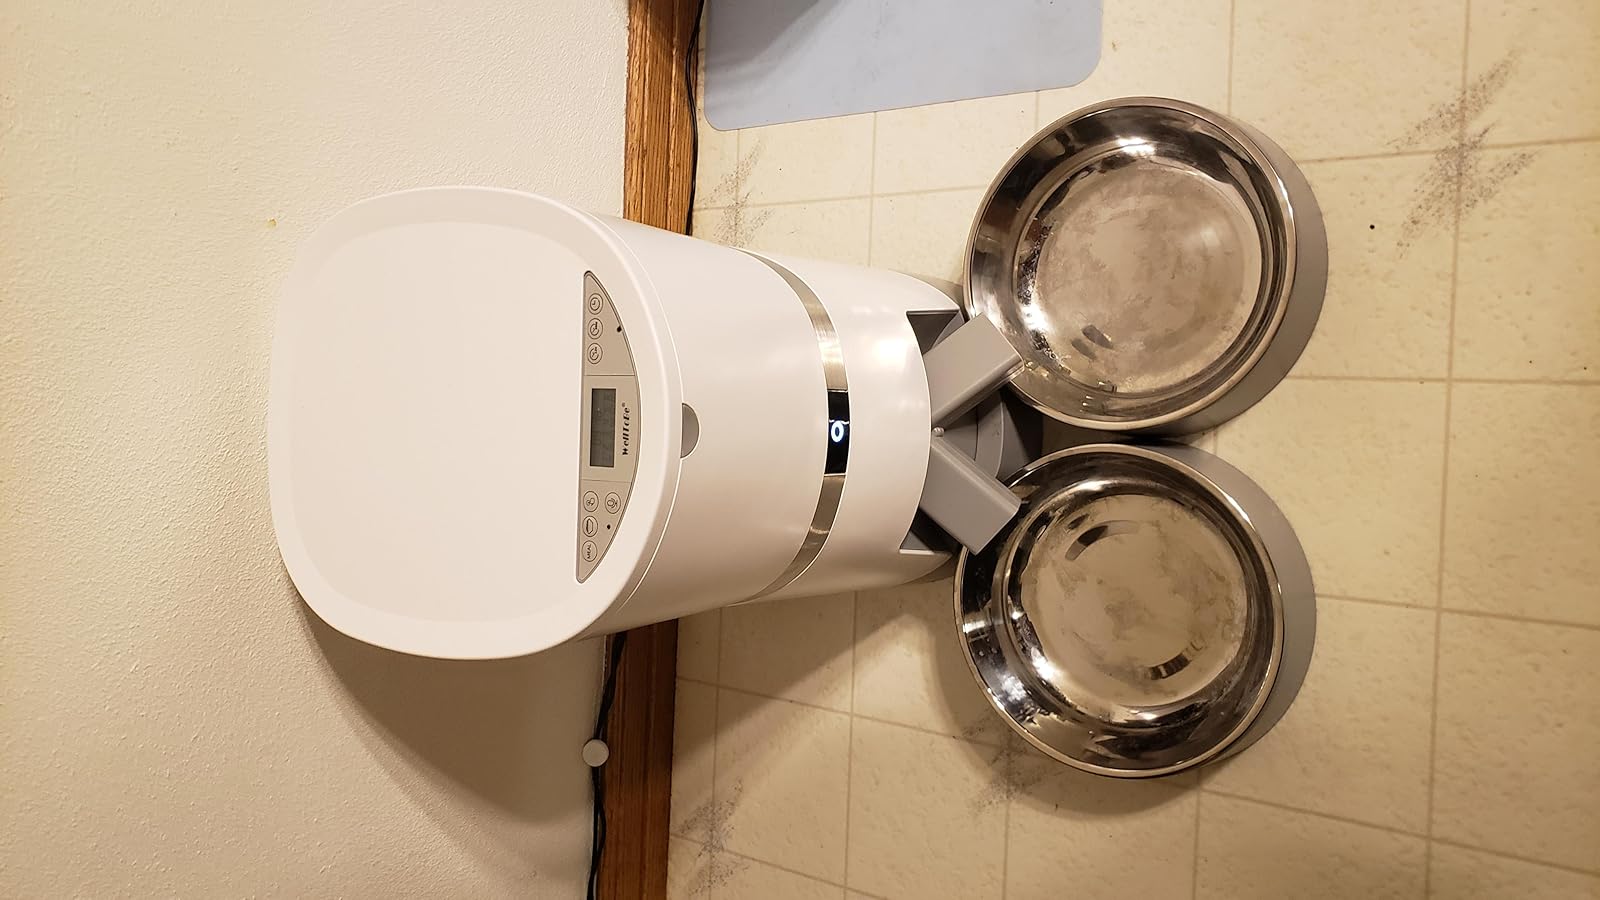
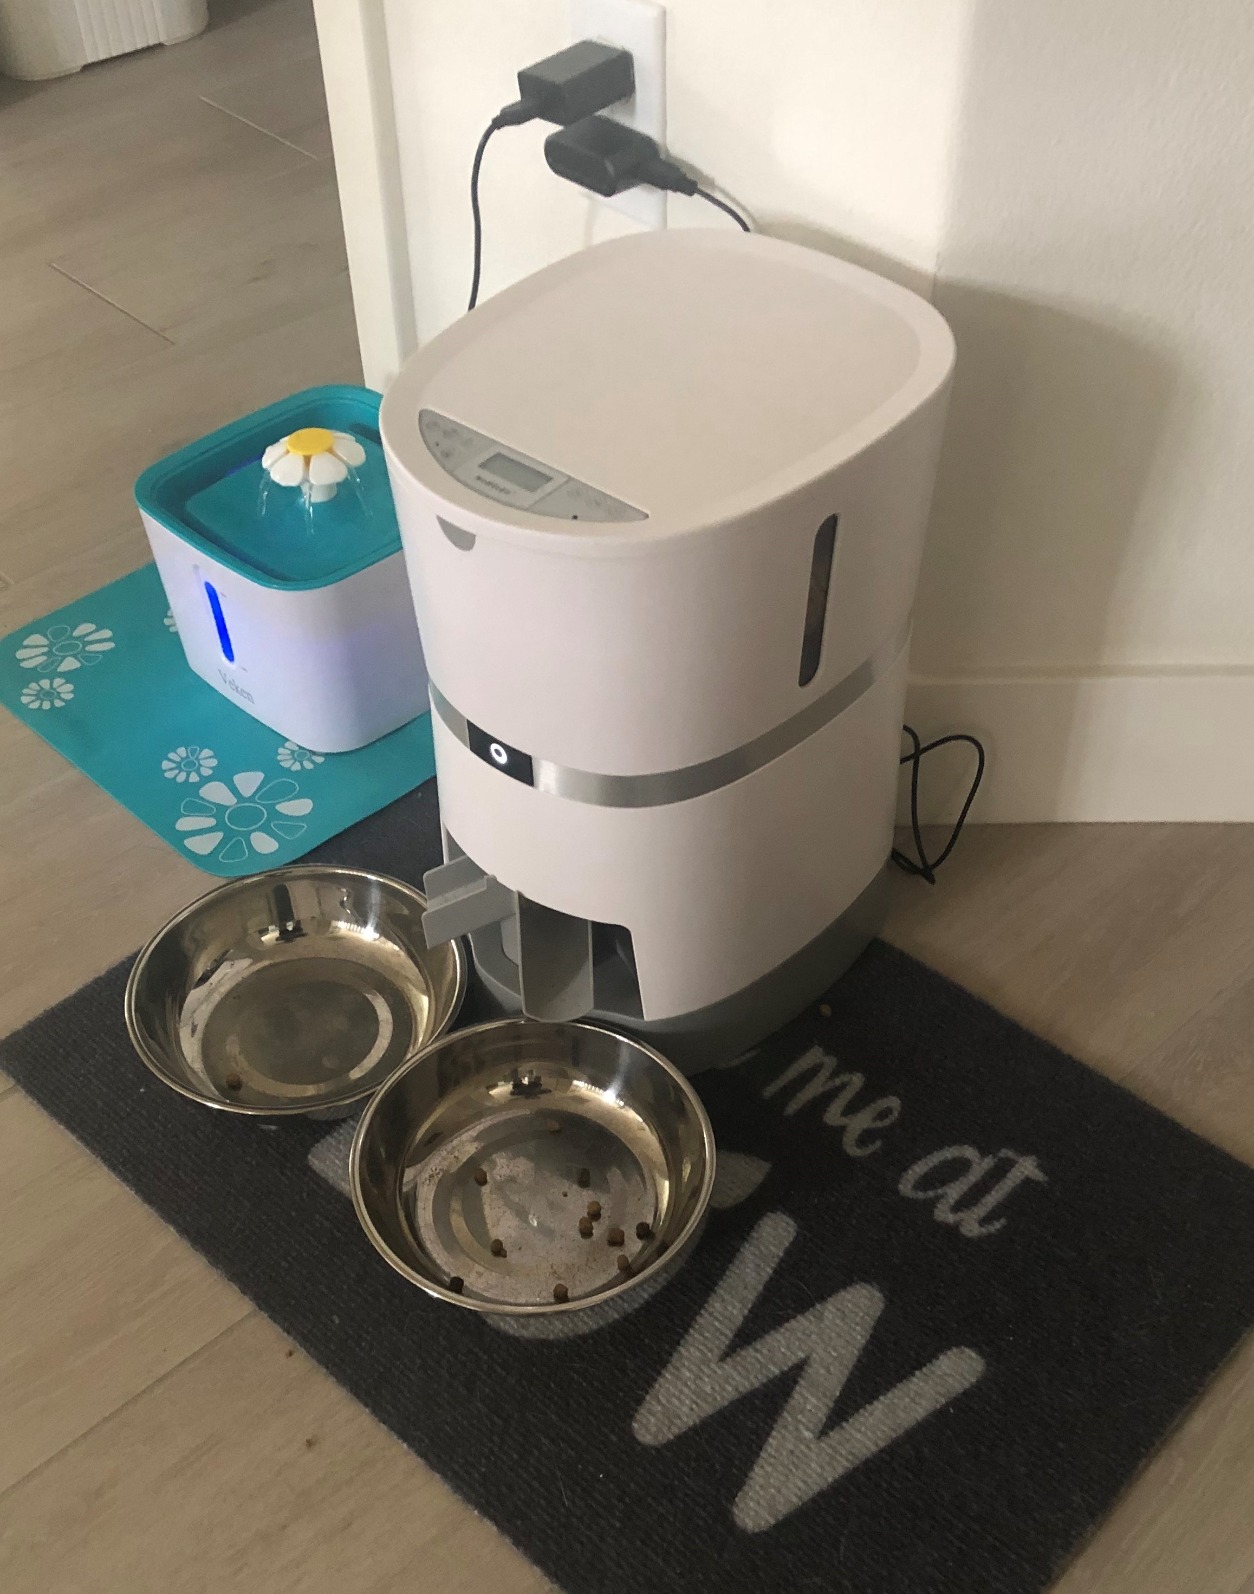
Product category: items_feeder
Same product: yes